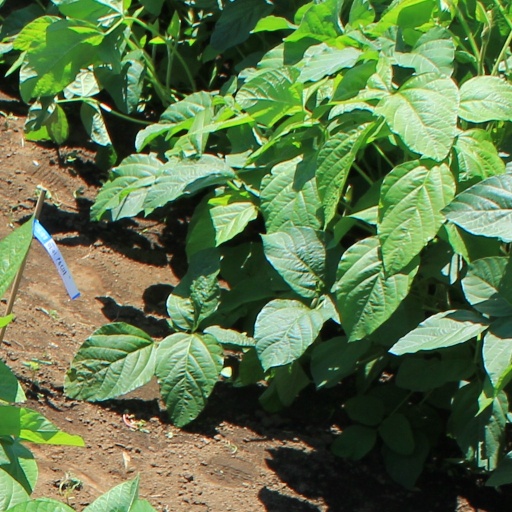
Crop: soybean